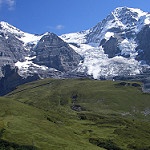
Label: mountain